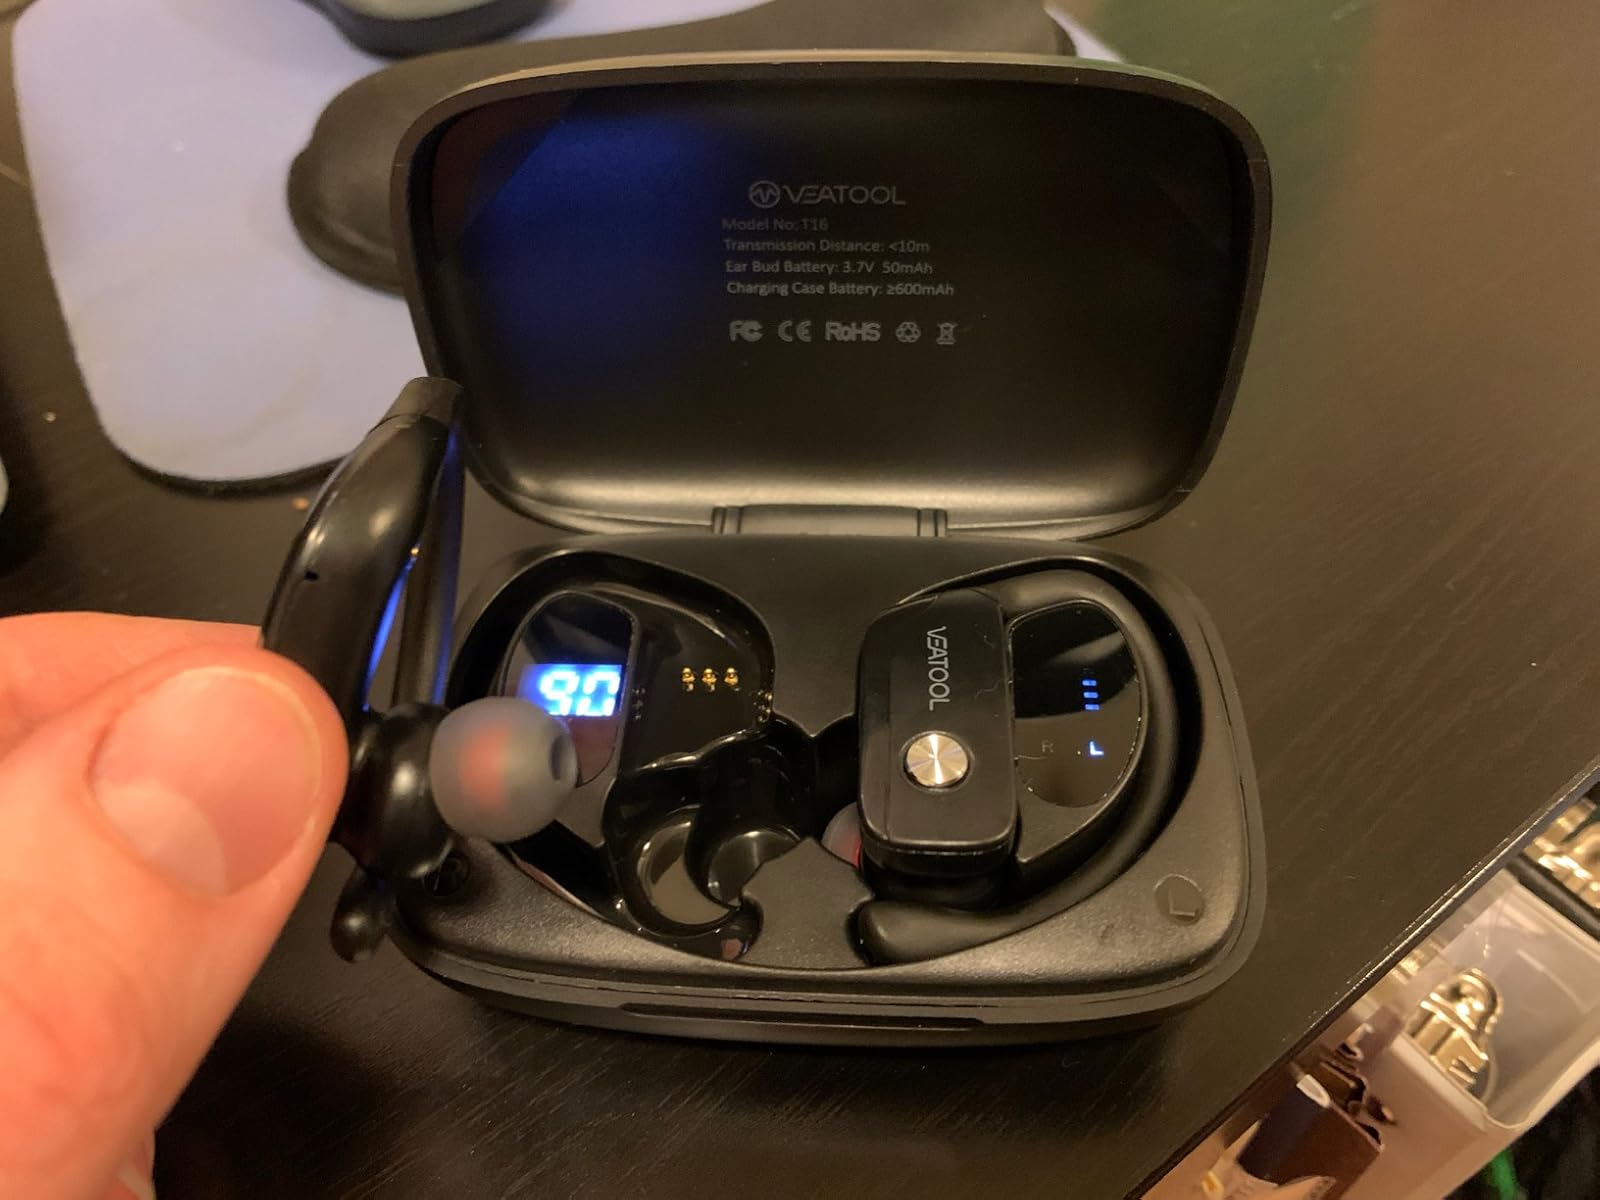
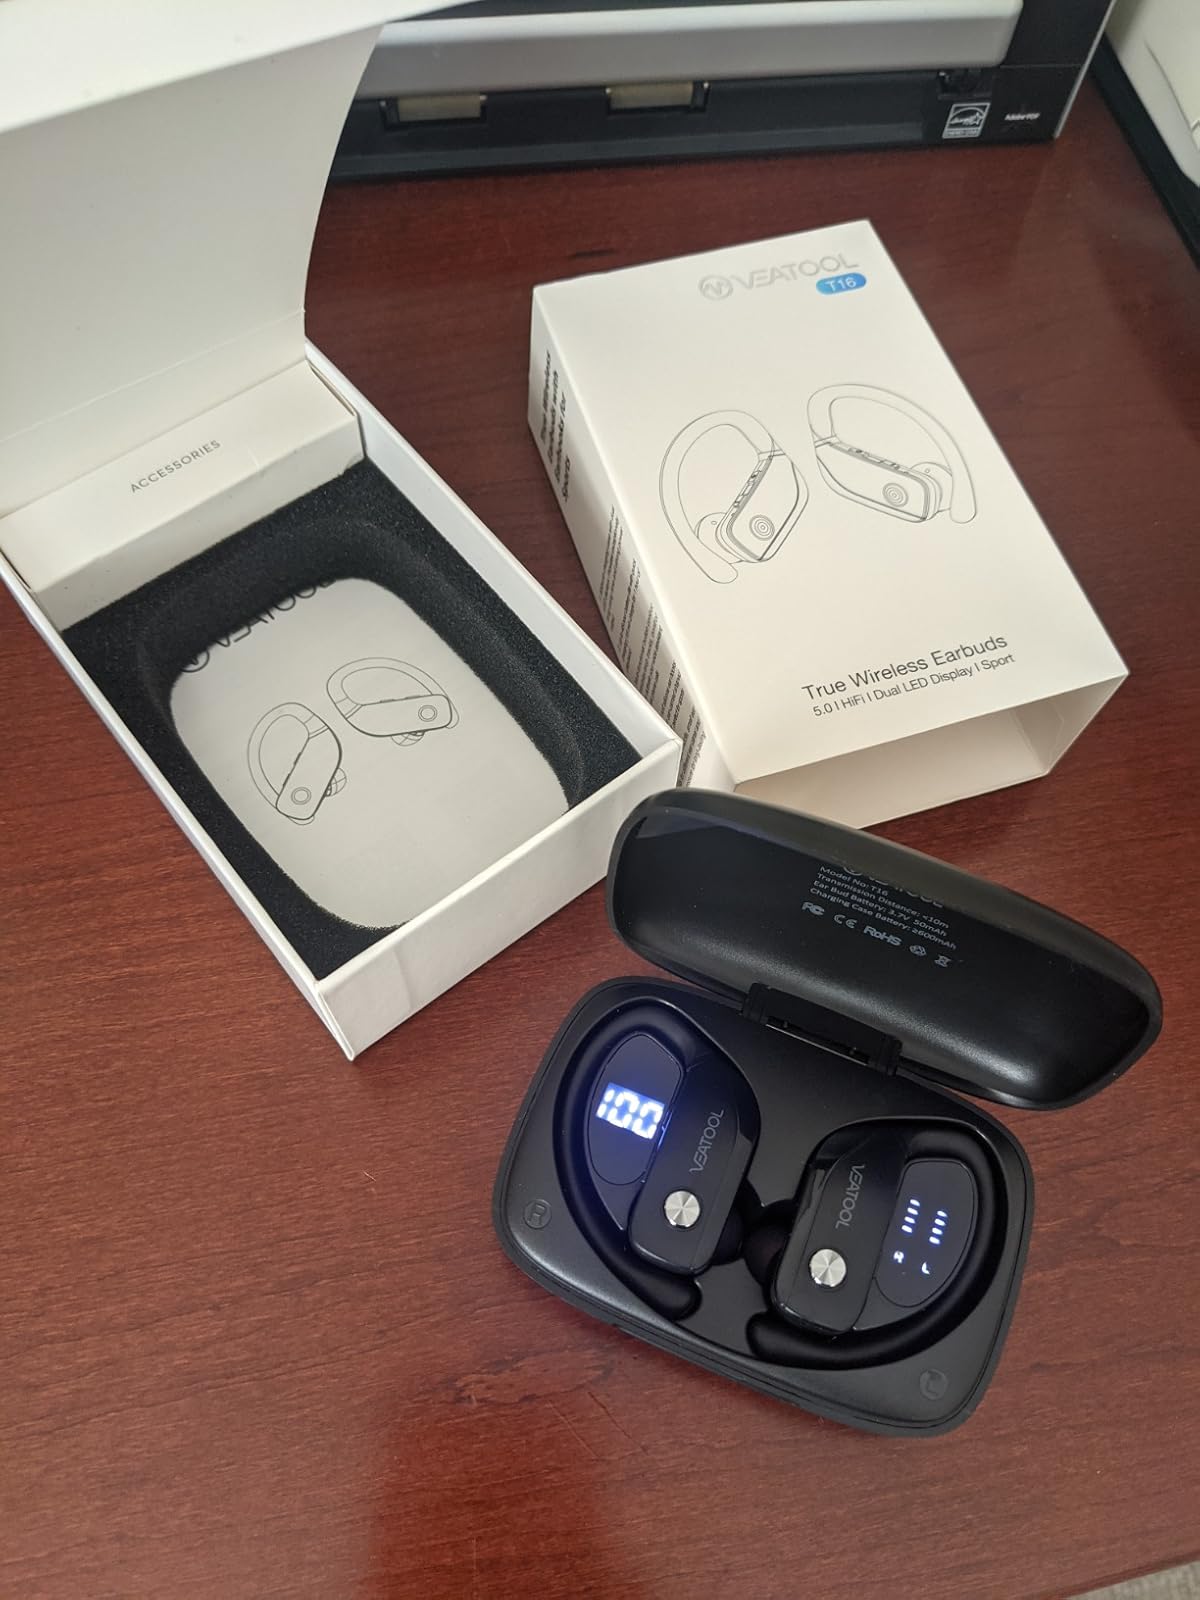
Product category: earbuds
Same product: yes